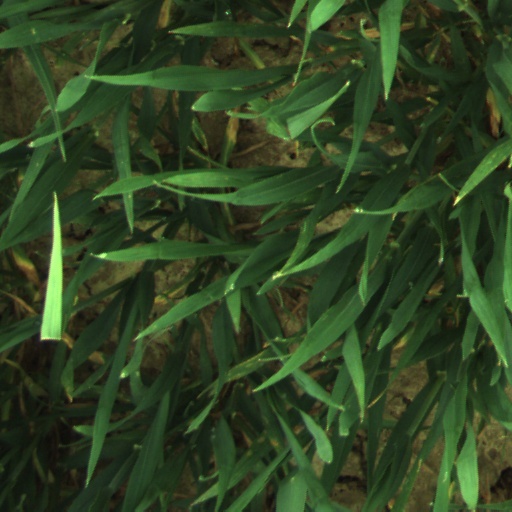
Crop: wheat